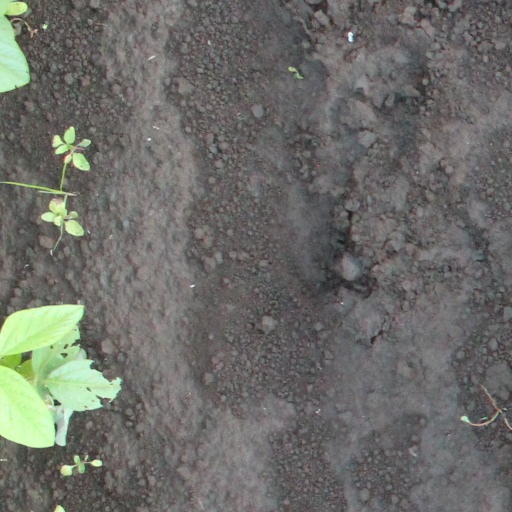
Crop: soybean